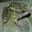
Label: frog